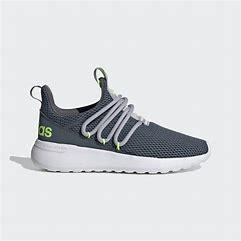
Brand: Adidas
Model: Lite Racer Adapt 3